Renown (company)

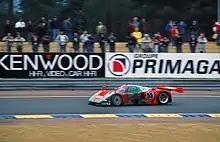

Renown is perhaps best known outside of their home country for having sponsored Mazda from the late 1980s to the early 1990s, with their branding (as well as that of their sportswear brand, Charge) appearing on the 1991 Le Mans-winning Mazda 787B.